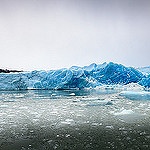
Label: glacier